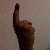
The image shows a hand gesture representing the number 1 in Indian Sign Language.